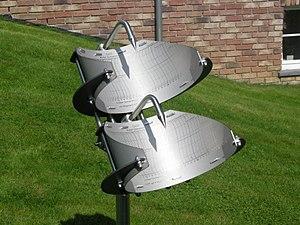
L'astrométrie, mieux connue autrefois sous le nom d'astronomie de position, est la branche de l'astronomie qui évalue la position, la distance et le mouvement des étoiles et des autres objets célestes. Elle donne aux astronomes un cadre de référence pour leurs observations et sert à l'élaboration du Temps universel.
Un cadran solaire est un instrument silencieux et immobile qui indique le temps solaire par le déplacement de l'ombre d'un objet de forme variable, le style, sur une surface, la table du cadran, associé à un ensemble de graduations tracées sur cette surface. La table est généralement plane mais peut aussi être concave, convexe, sphérique, cylindrique, etc.
L’analemme ou analème est la figure tracée dans le ciel par les différentes positions du soleil relevées à une même heure et depuis un même lieu au cours d’une année calendaire.